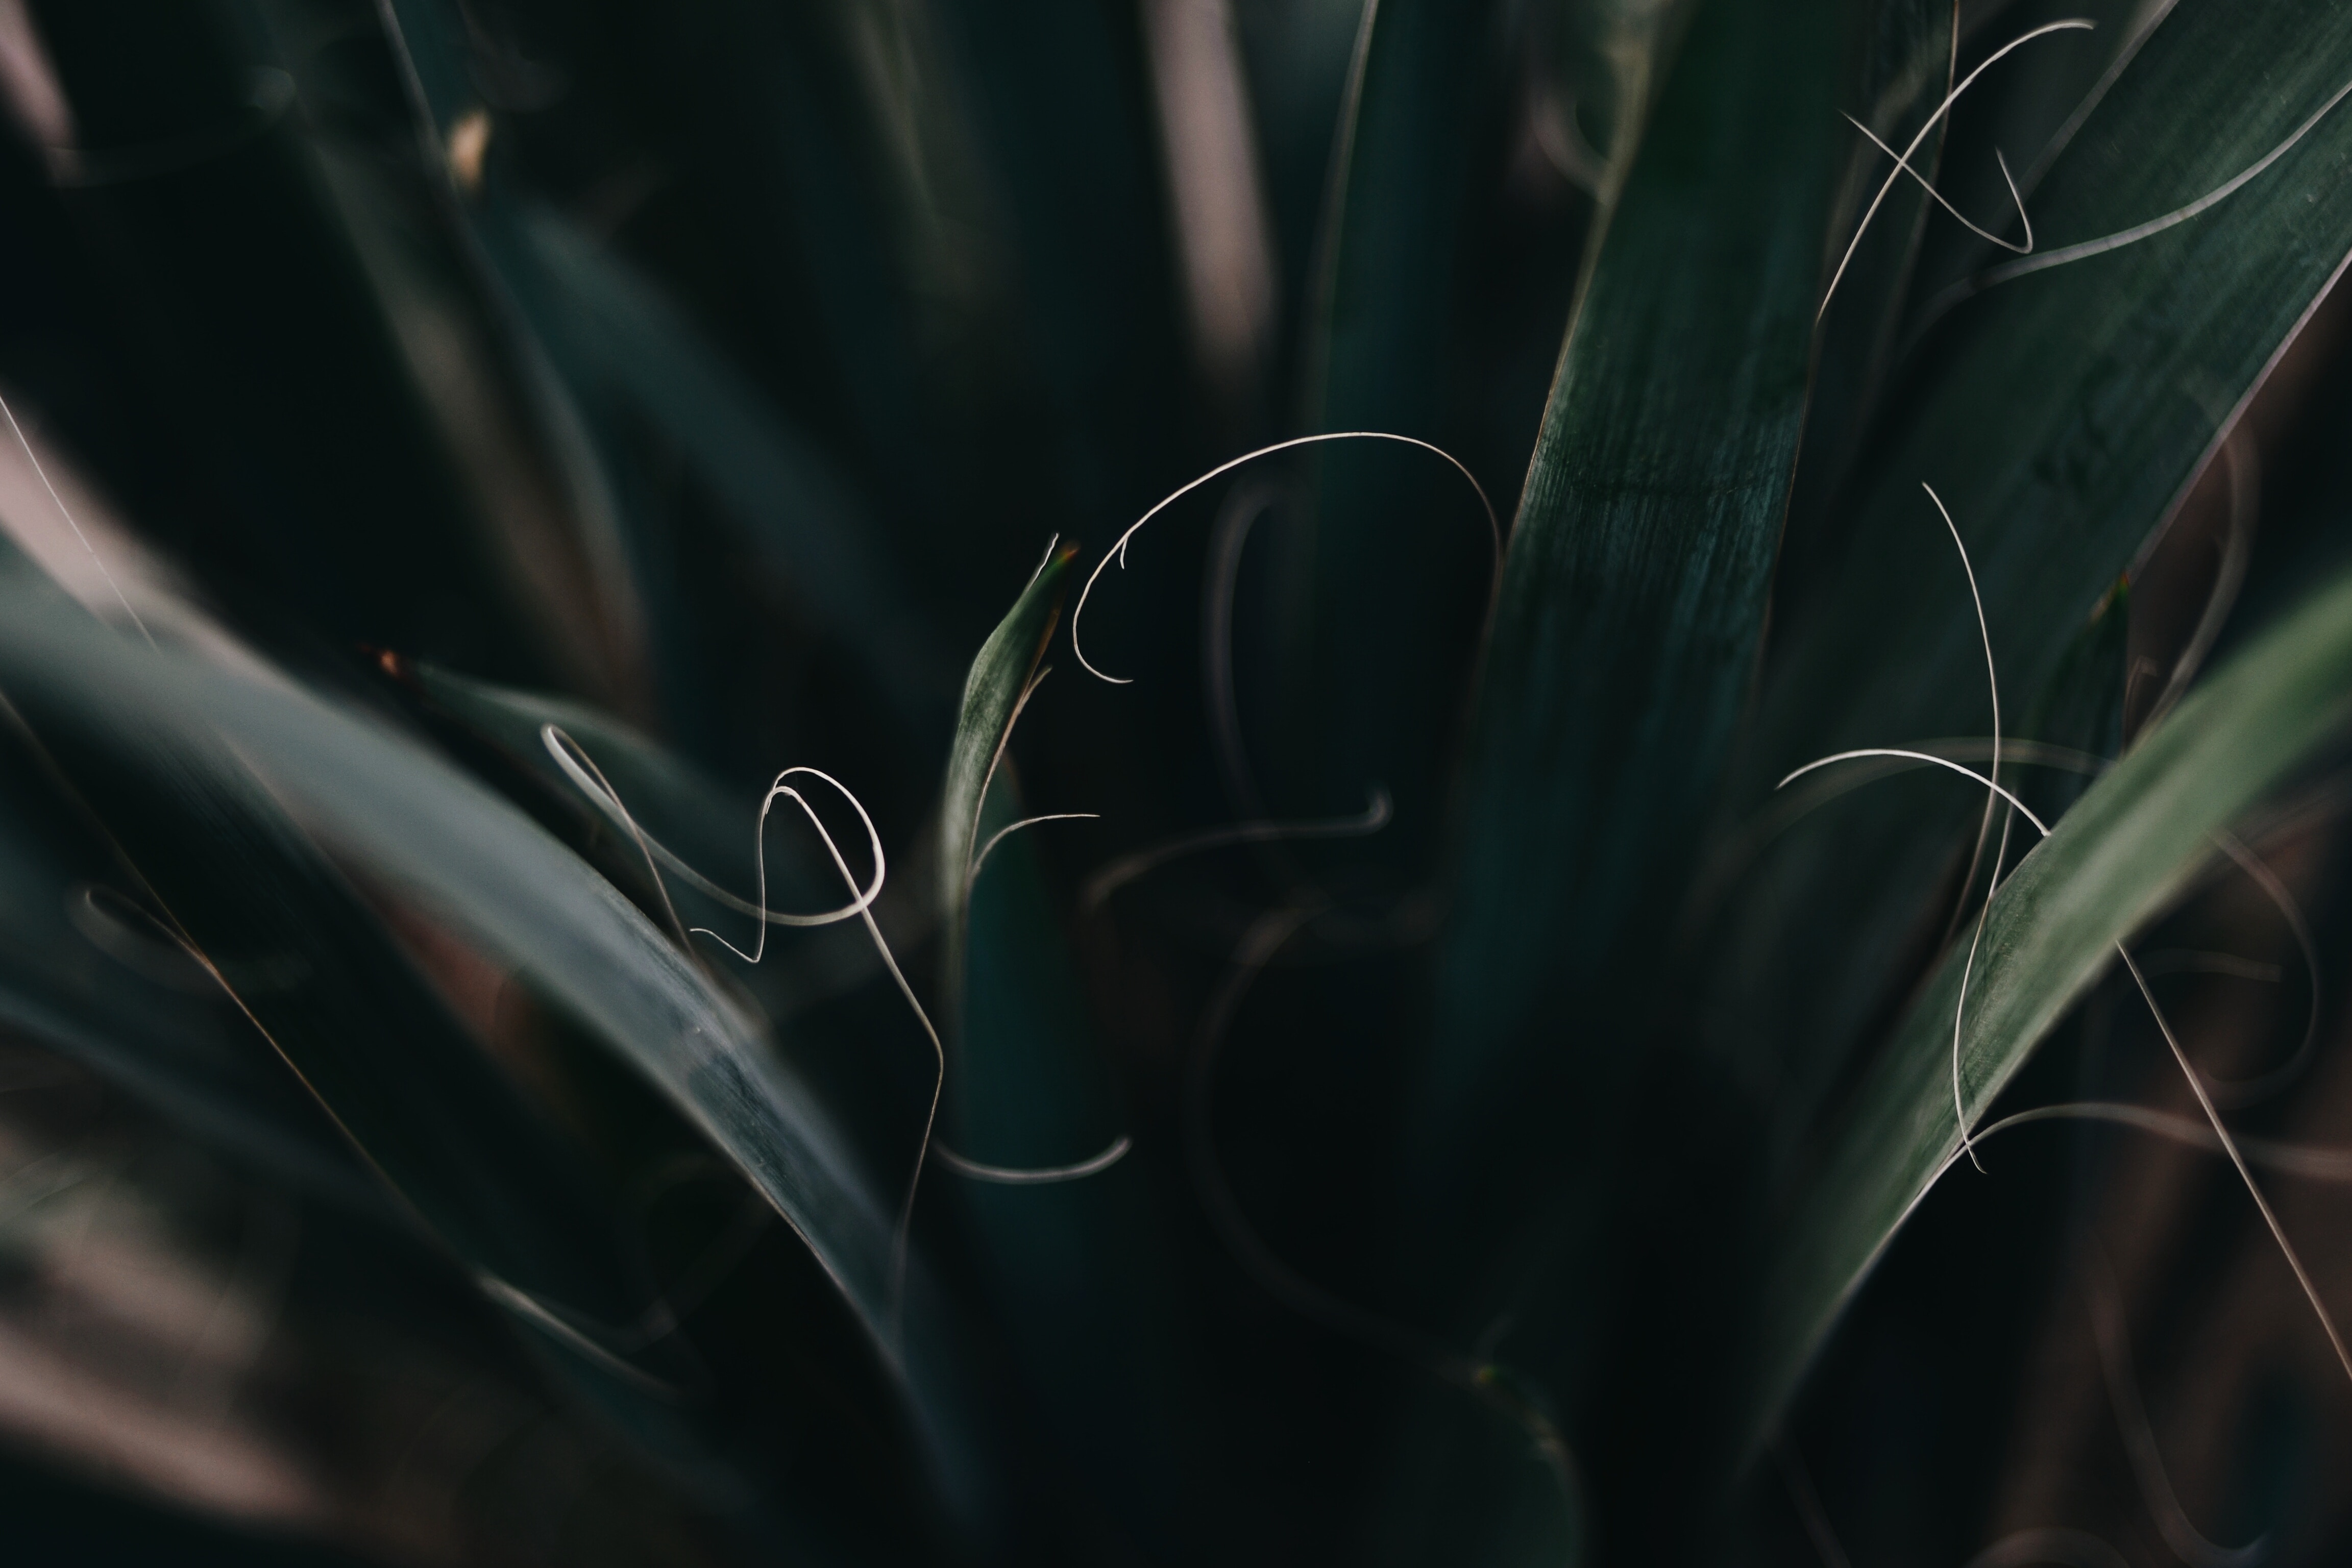
grass, light, plant, photography, sunlight, leaf, flower, green, darkness, black, monochrome, close up, macro photography, plant stem, computer wallpaper